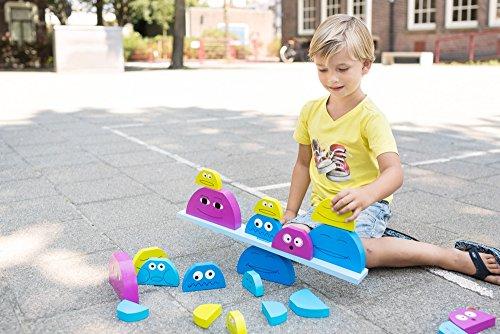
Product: BuitenSpeel Toys GA194 Buddies Wooden Balancing and Stacking Game, Blue/Green/Purple
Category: Toys & Games | Games & Accessories | Travel Games
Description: Encourage Learning with a Fun Stacking Game - physics and gravity have never been this fun as kids carefully balance the colorful block buddies on the seesaw.
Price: $41.56
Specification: ProductDimensions:19.9x4.3x4.3inches|ItemWeight:1.1pounds|ShippingWeight:4.72pounds(Viewshippingratesandpolicies)|ASIN:B00HVWQUUO|Itemmodelnumber:GA194|Manufacturerrecommendedage:36months-5years